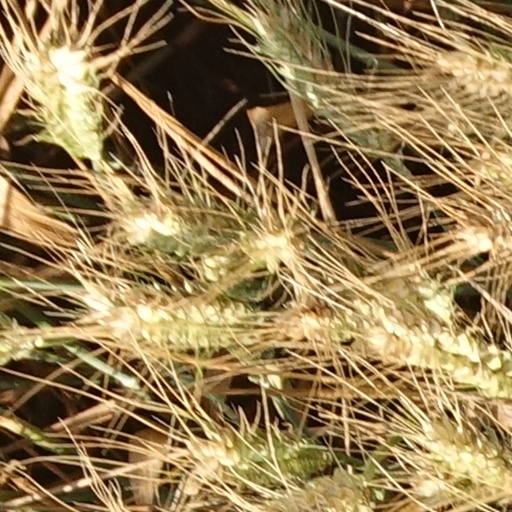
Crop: wheat